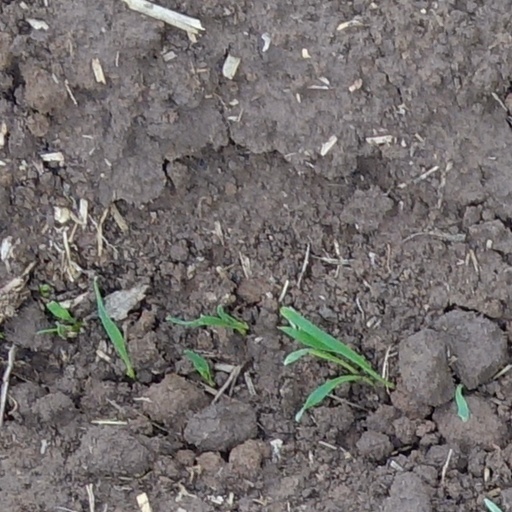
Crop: wheat